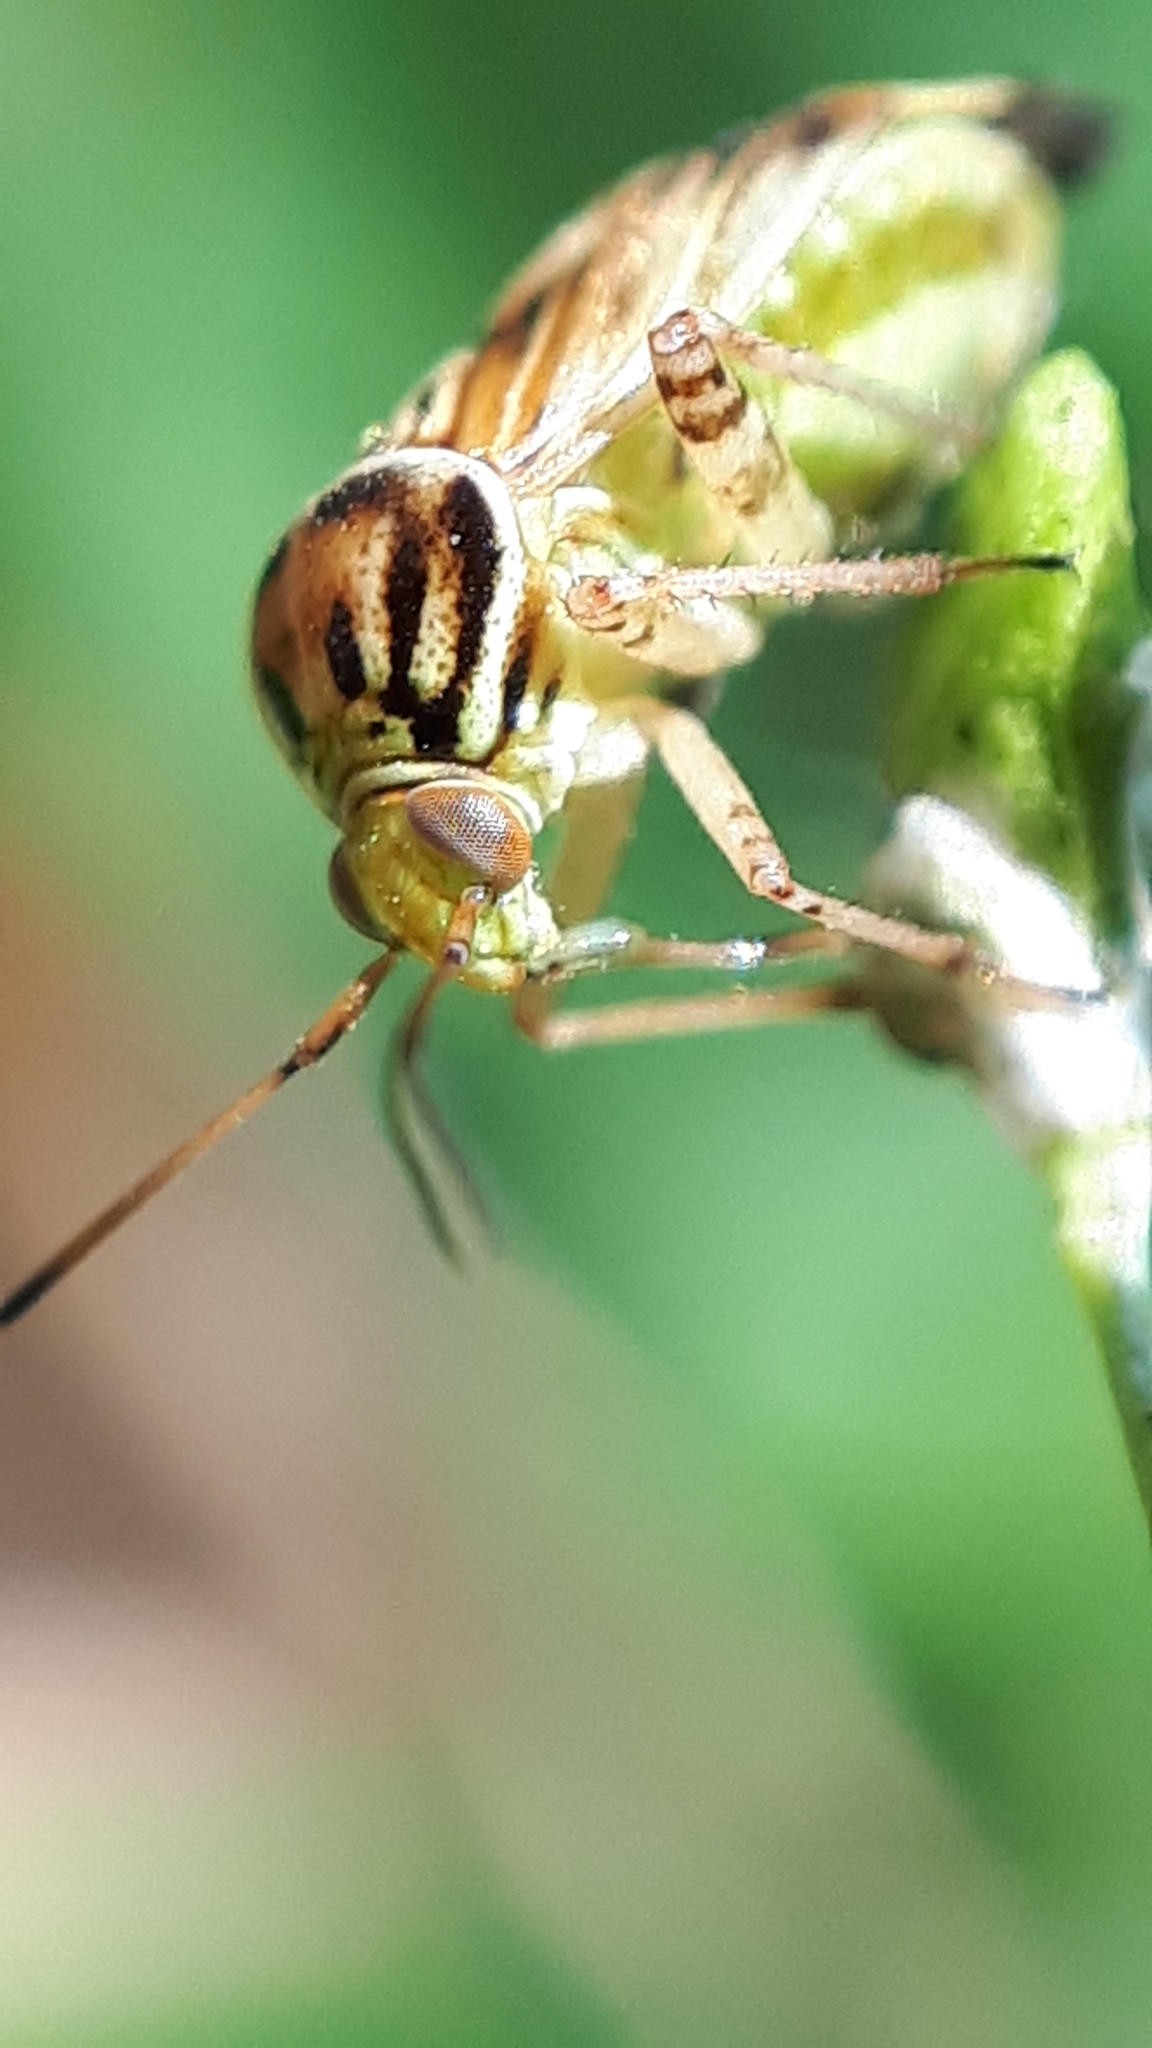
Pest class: lygus_bug